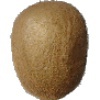
Label: kiwi